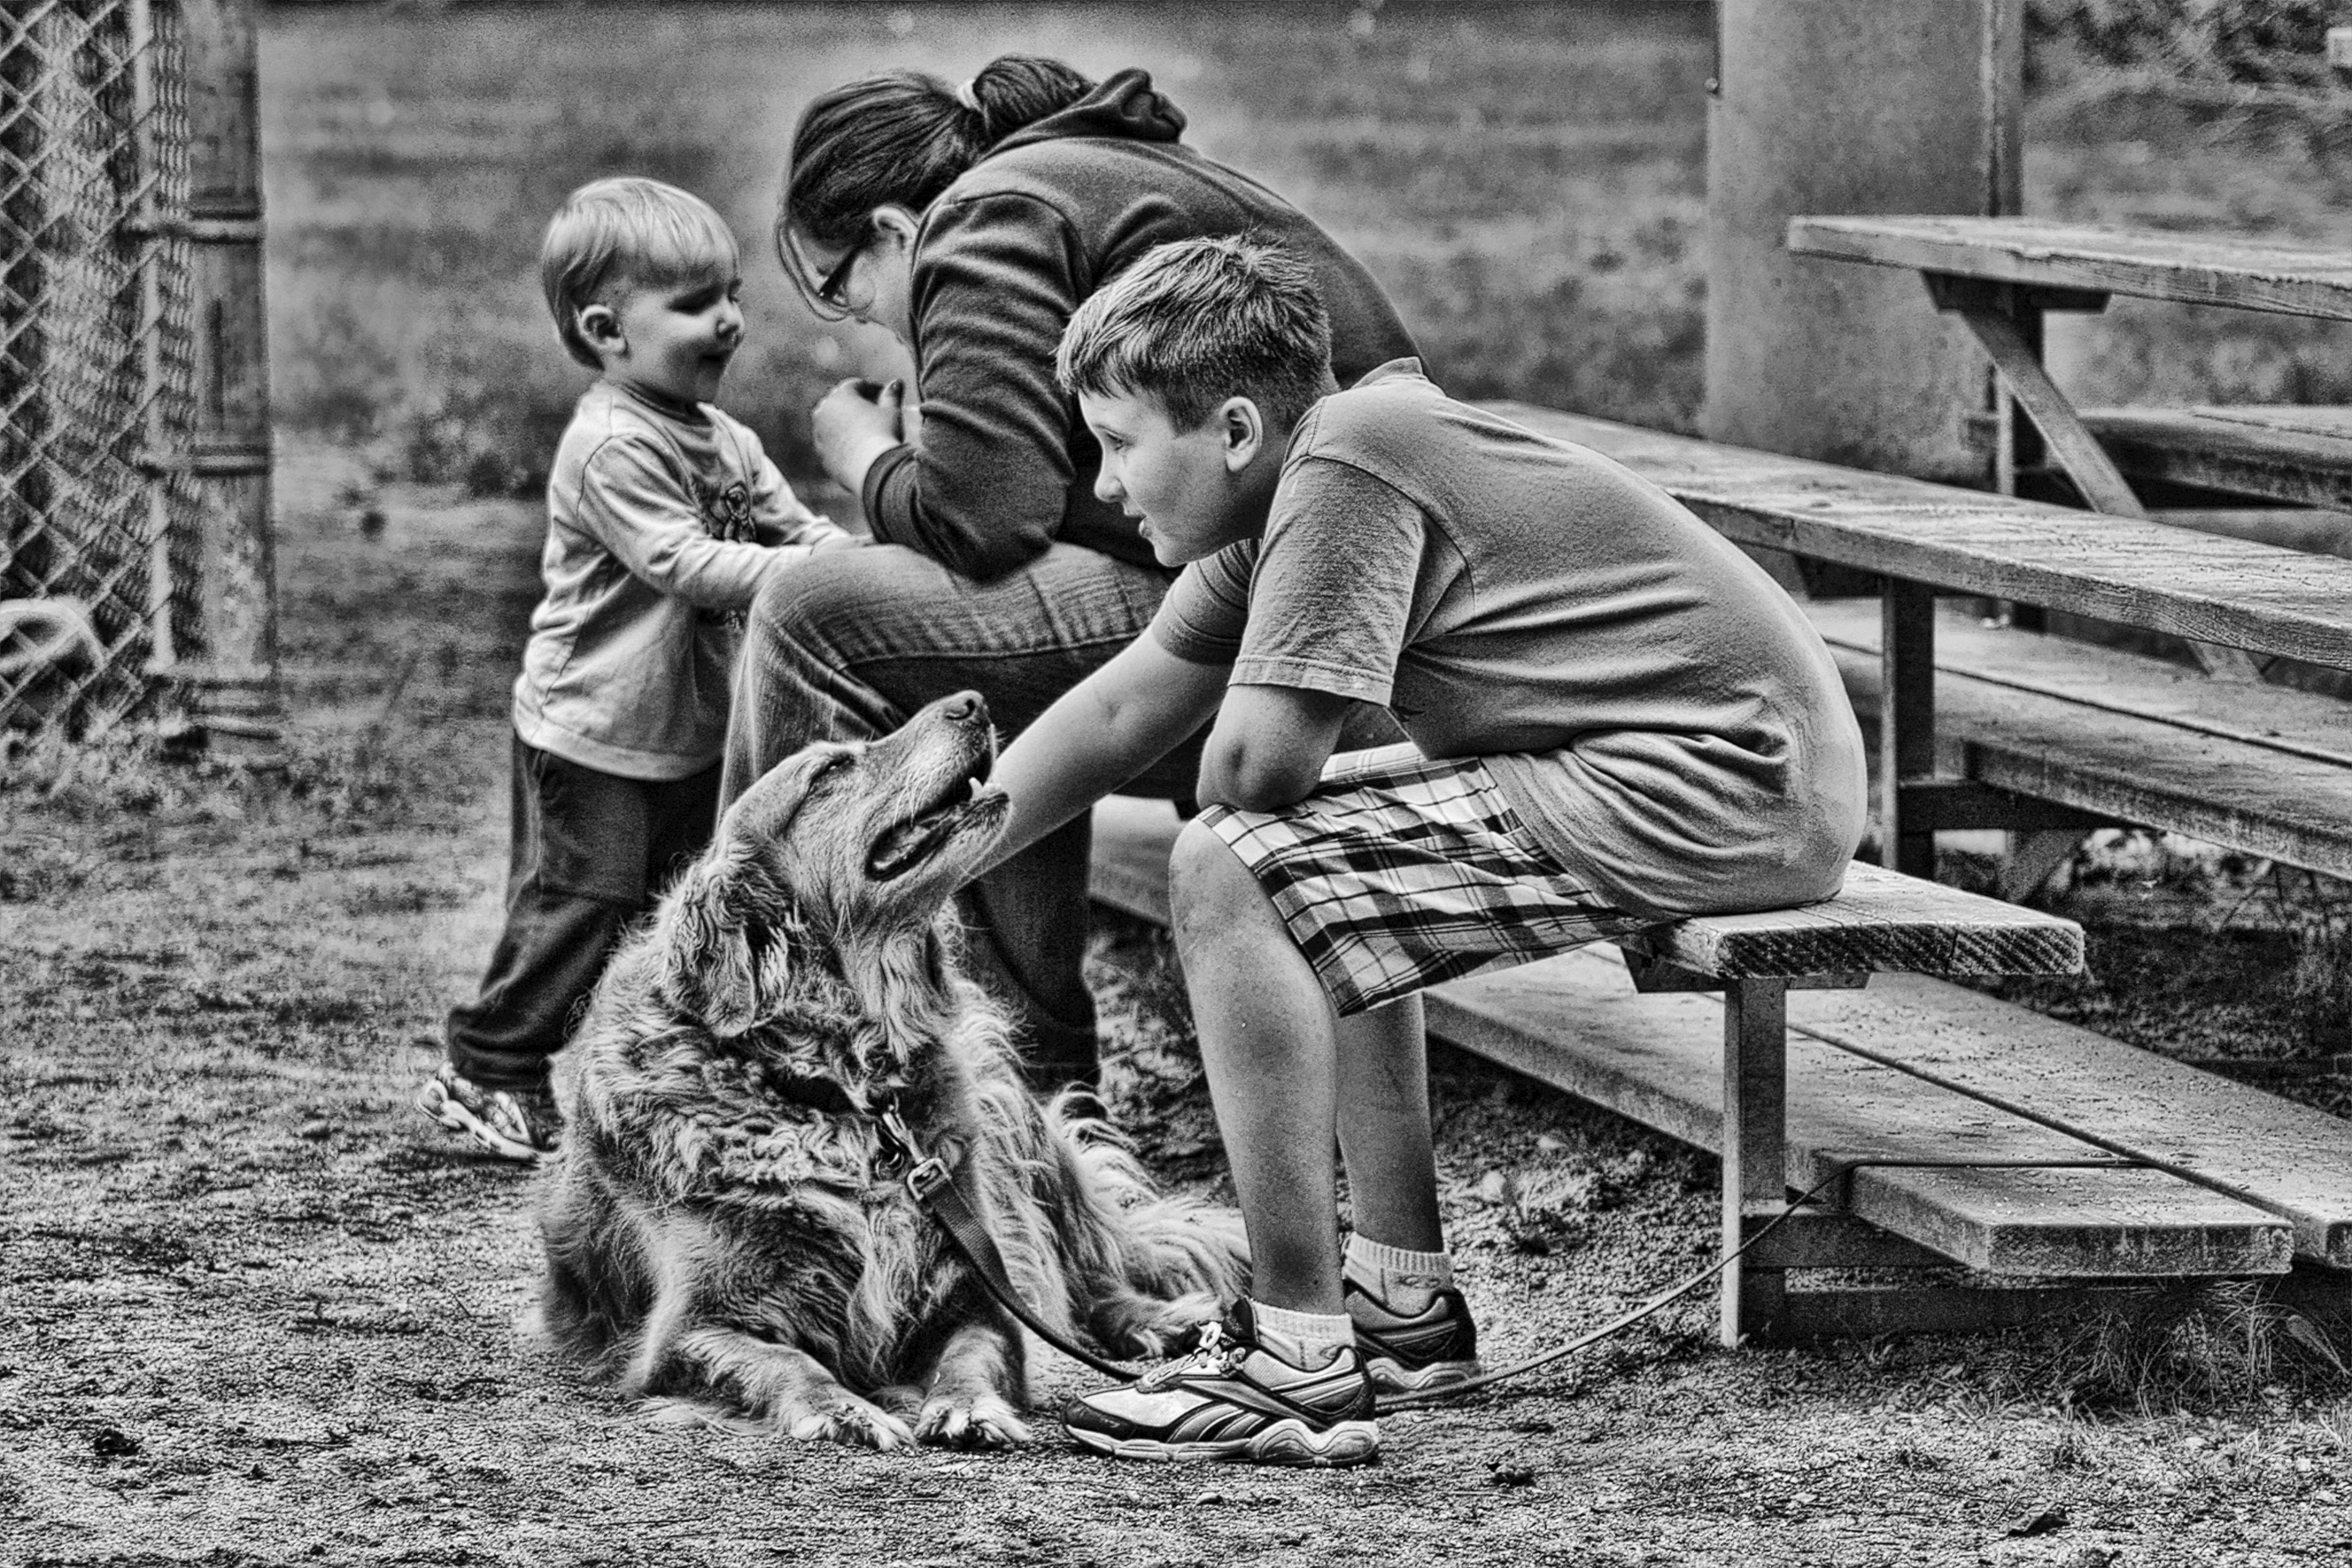
person, black and white, people, photography, sitting, child, monochrome, outdoors, pets, family, kids, dogs, photograph, monochrome photography, human positions